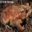
Label: frog